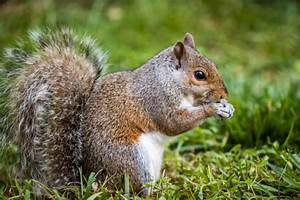
Label: squirrel